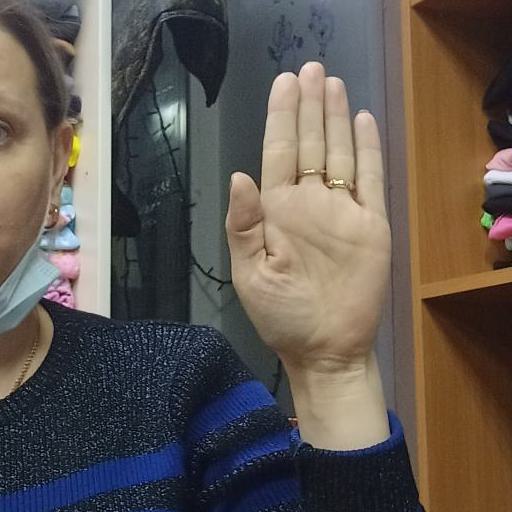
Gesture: stop